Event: Nepal Earthquake
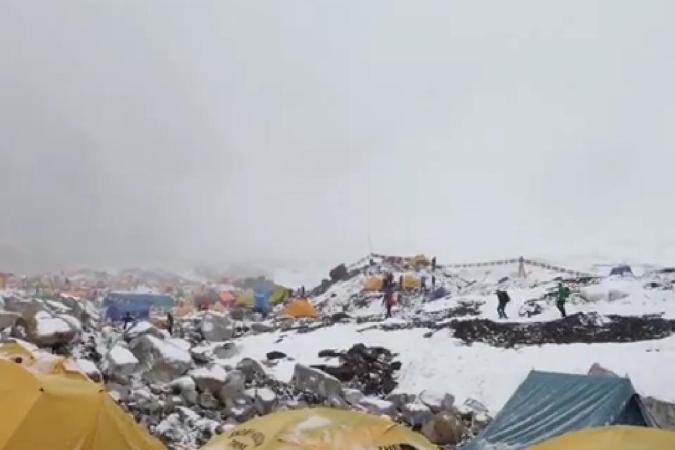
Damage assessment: damage